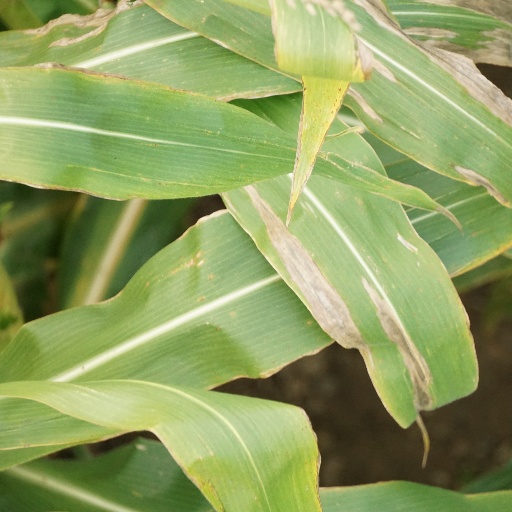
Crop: maize; corn